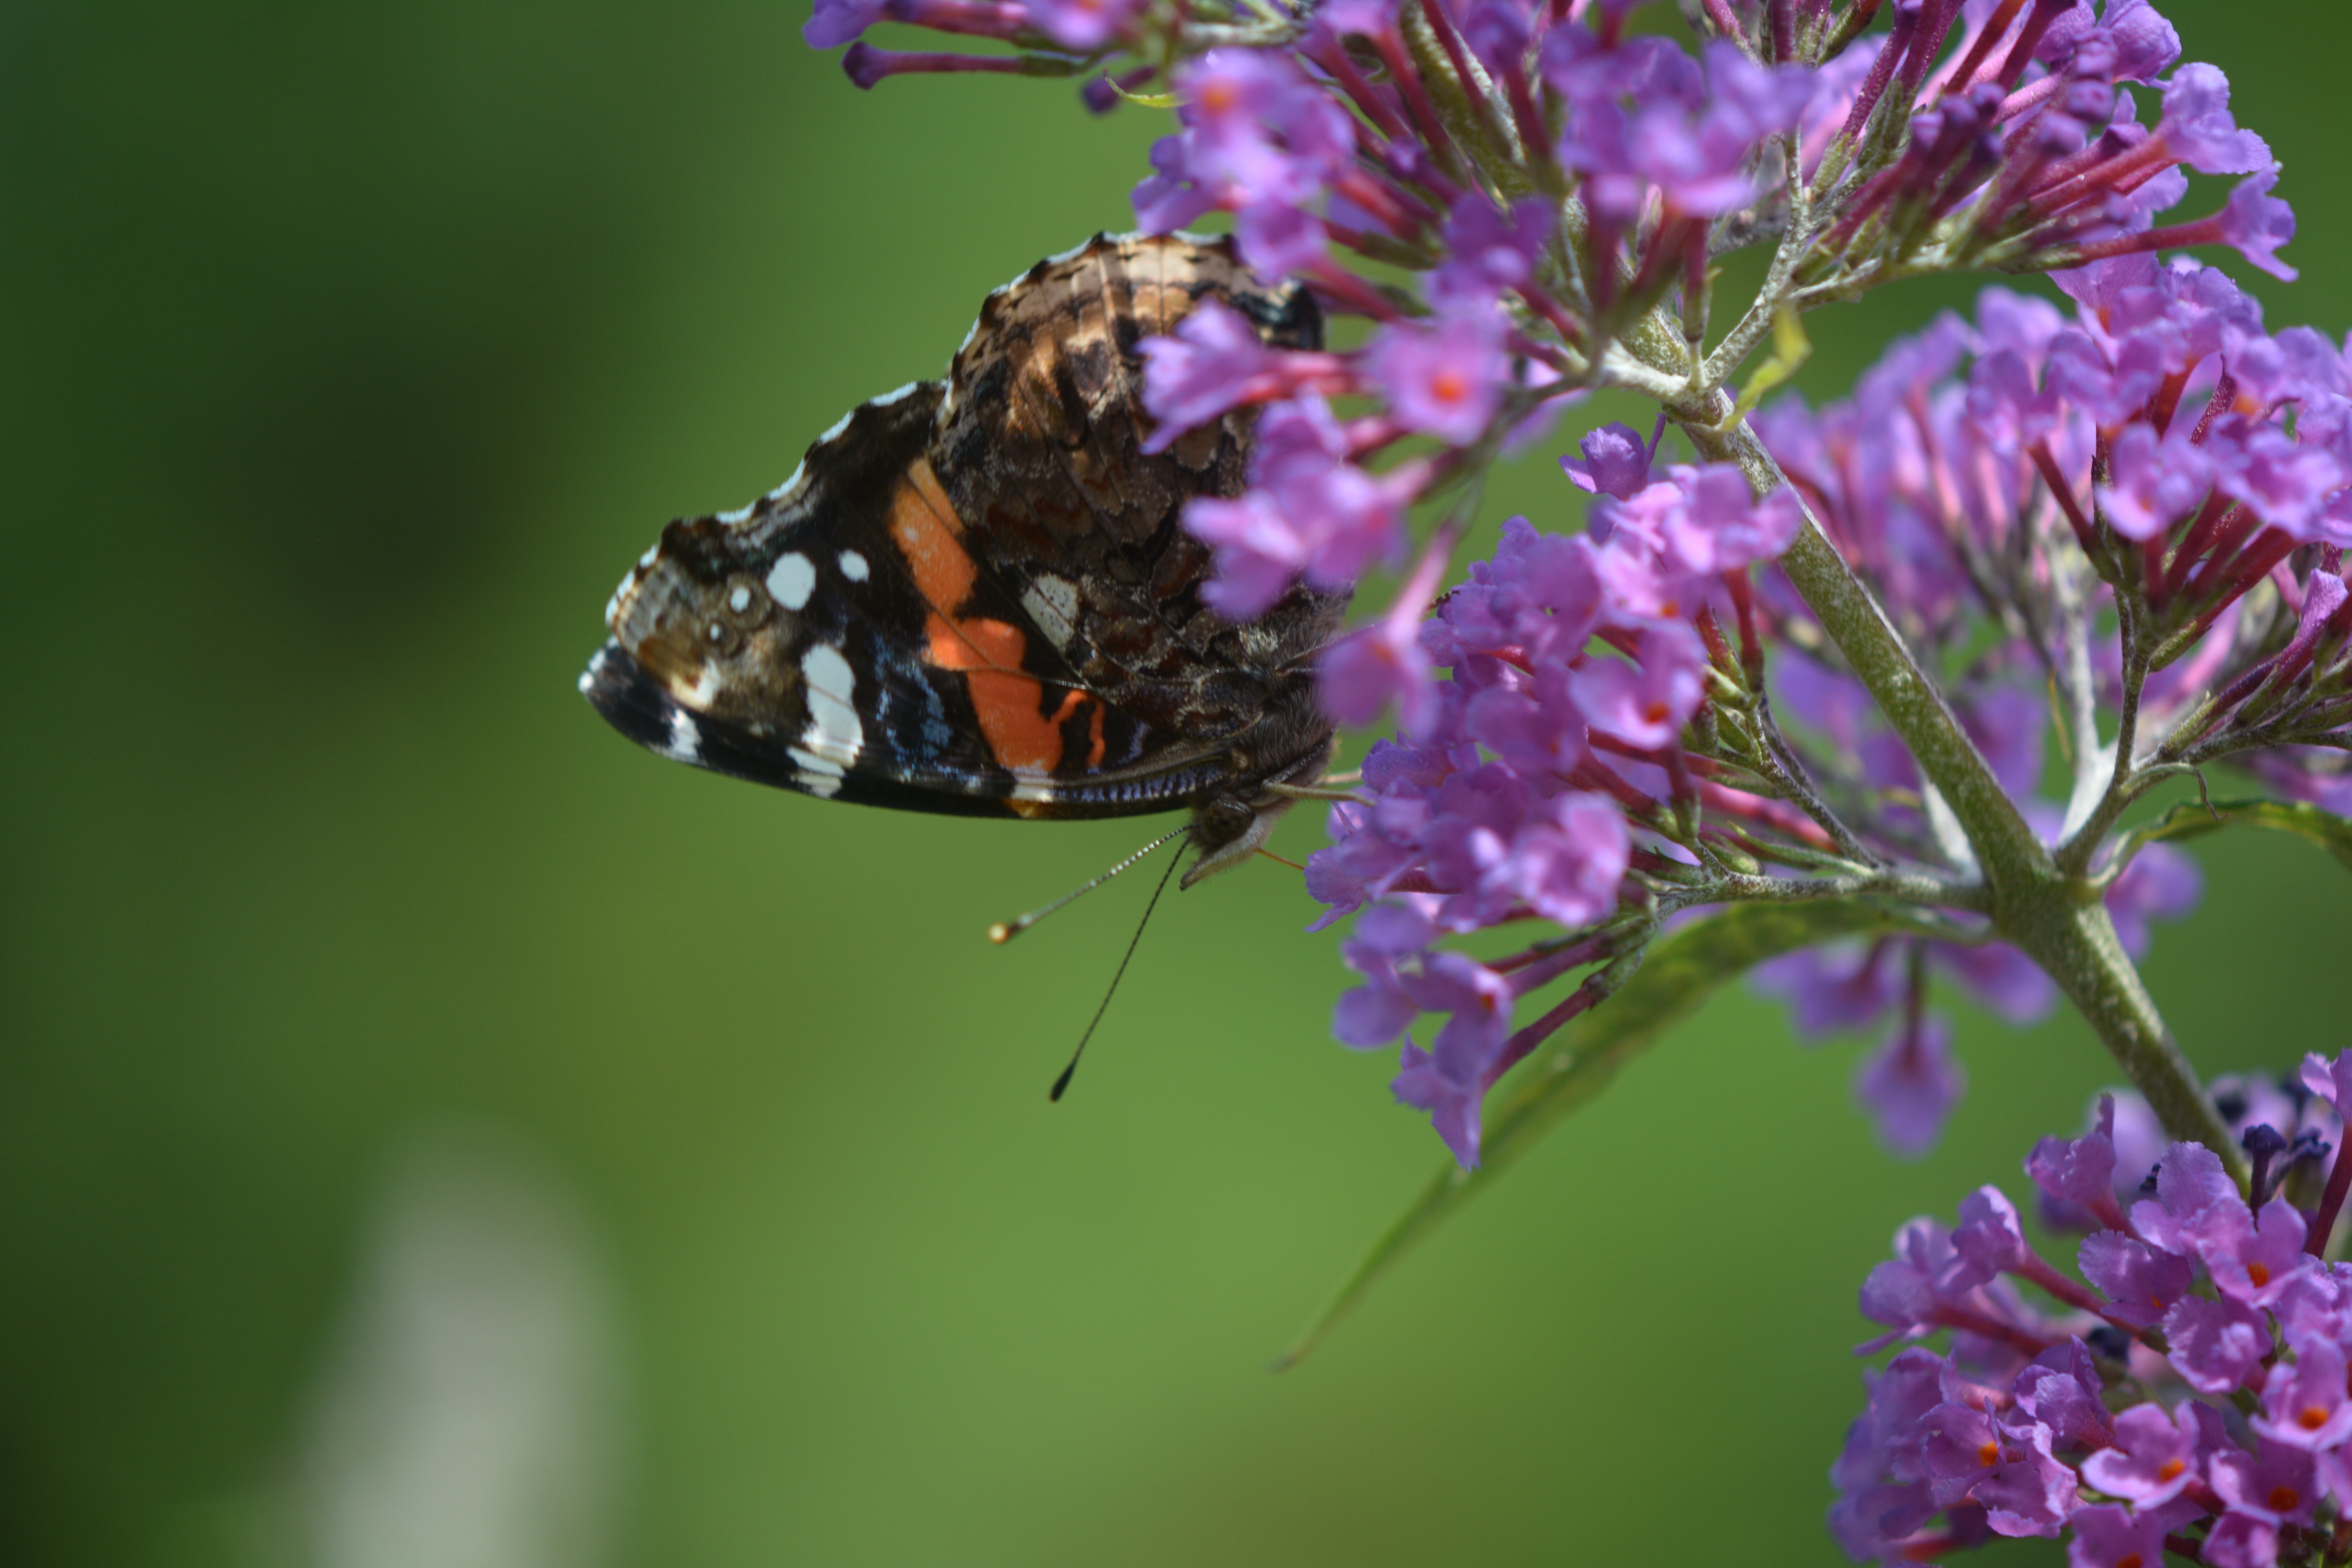
nature, plant, flower, summer, wildlife, pollination, green, color, insect, macro, natural, botany, butterfly, garden, flora, fauna, invertebrate, wildflower, close up, lepidoptera, nectar, skipper, macro photography, meme, butterfly bush, pollinator, moths and butterflies, lycaenid